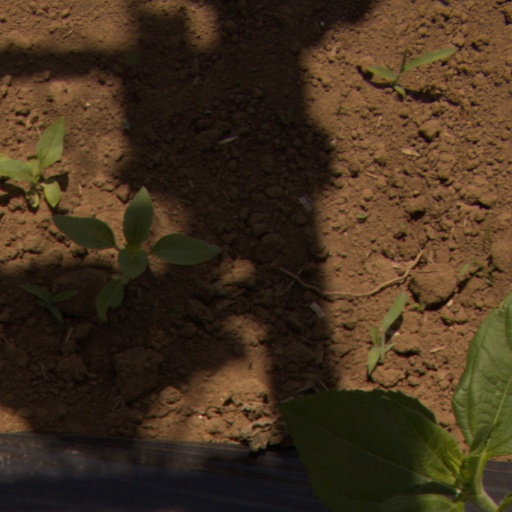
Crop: Jerusalem artichoke